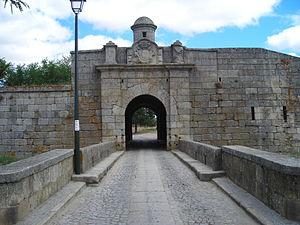
Le siège d'Almeida a lieu du 25 juillet au 27 août 1810 durant la guerre d'indépendance espagnole. La garnison anglo-portugaise d'Almeida, sous les ordres du général William Cox, est assiégée par les unités françaises du VIᵉ corps d'armée commandé par le maréchal Michel Ney. Un coup chanceux de l'artillerie française fait exploser le dépôt de munitions de la forteresse, affaiblissant sérieusement les défenses de la ville. Devant les réactions hostiles de certains officiers portugais, Cox décide de capituler. La place est livrée aux Français le 28 août.